Teddy Reno

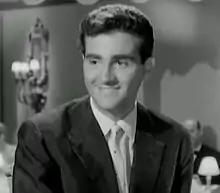
Reno in 1957

Ferruccio Merk Ricordi (born 11 July 1926), known professionally as Teddy Reno, is an Italian retired singer, songwriter, actor and record producer.